Juno I

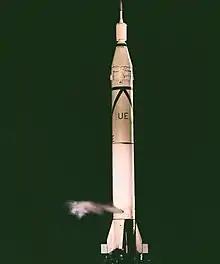
Juno I awaiting launch with Explorer I

The Juno I was a four-stage American space launch vehicle, used to launch lightweight payloads into low Earth orbit. The launch vehicle was used between January 1958 to December 1959. The launch vehicle is a member of the Redstone launch vehicle family, and was derived from the Jupiter-C sounding rocket. It is commonly confused with the Juno II launch vehicle, which was derived from the PGM-19 Jupiter medium-range ballistic missile. In 1958, a Juno I launch vehicle was used to launch America's first satellite, Explorer 1.